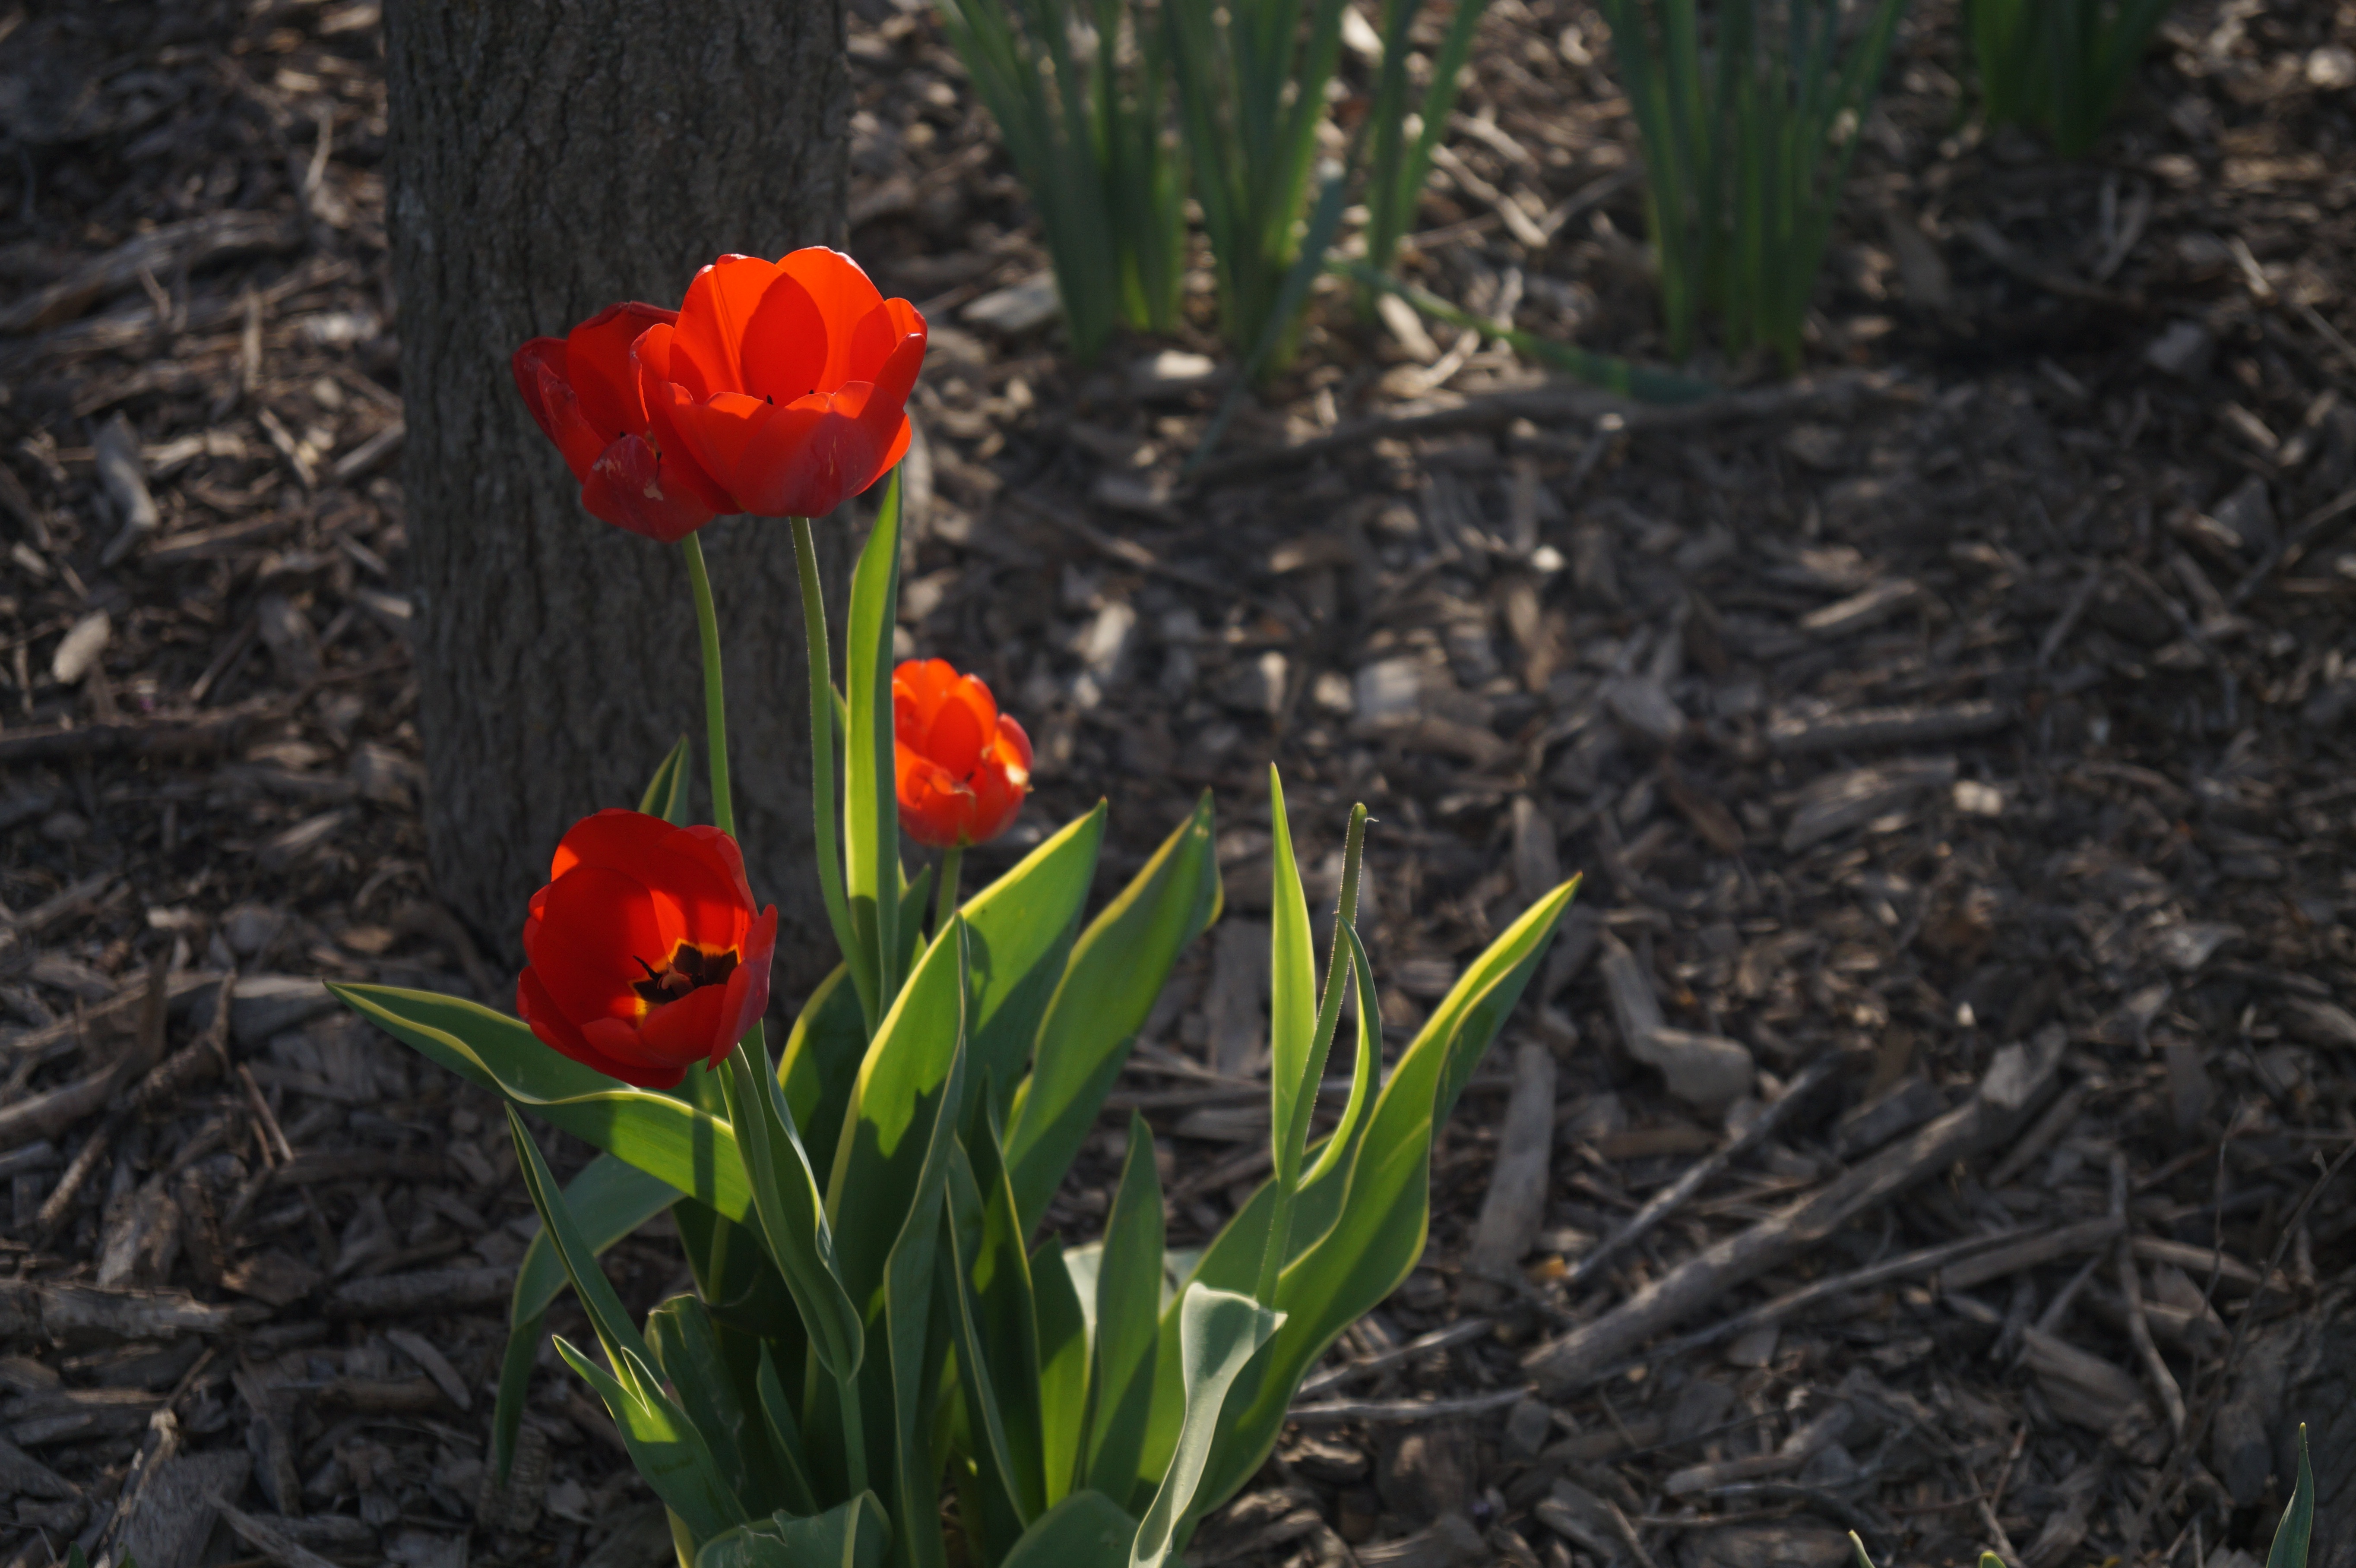
nature, plant, flower, bloom, floral, tulip, spring, green, red, soil, botany, garden, flora, flowering plant, lily family, plant stem, land plant